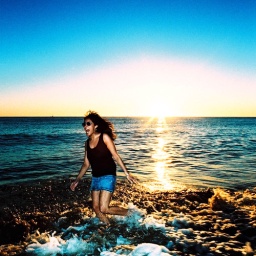
running on the beach in the sunset